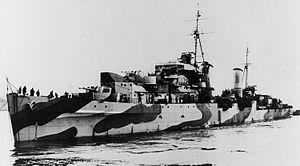
Le HMS Charybdis (88) était un croiseur léger de classe Dido en service dans la Royal Navy pendant la Seconde Guerre mondiale.